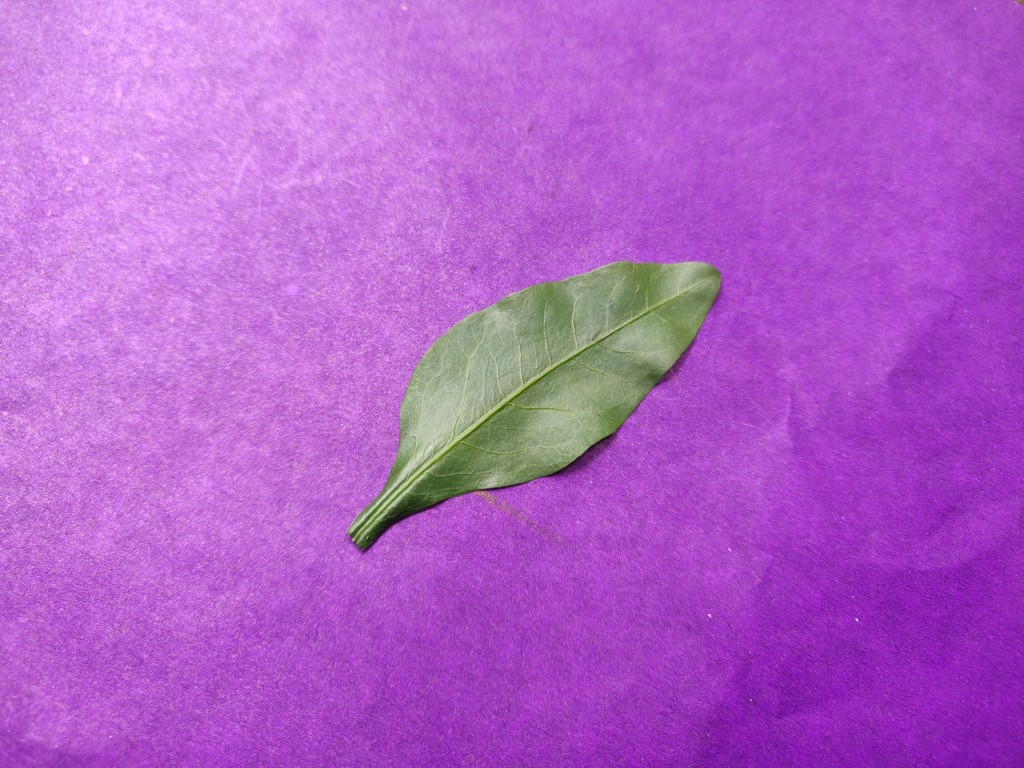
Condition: Healthy
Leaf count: single
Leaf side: front